Mick Ukleja

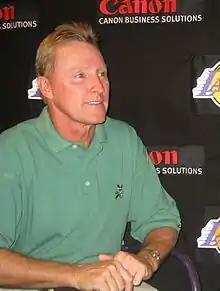

Ukleja is the President and CEO of LeadershipTraQ, a leadership and management consultancy based out of Los Alamitos, California. He is founder of the Ukleja Center for Ethical Leadership at the College of Business Administration at California State University, Long Beach, where he also serves on the Governing Council. Ukleja was honored by CSULB in 2006 as a Distinguished Alumnus by the College of Liberal Arts, and also in 2002 when he received the President's Distinguished Service Award from former president Robert Maxson.